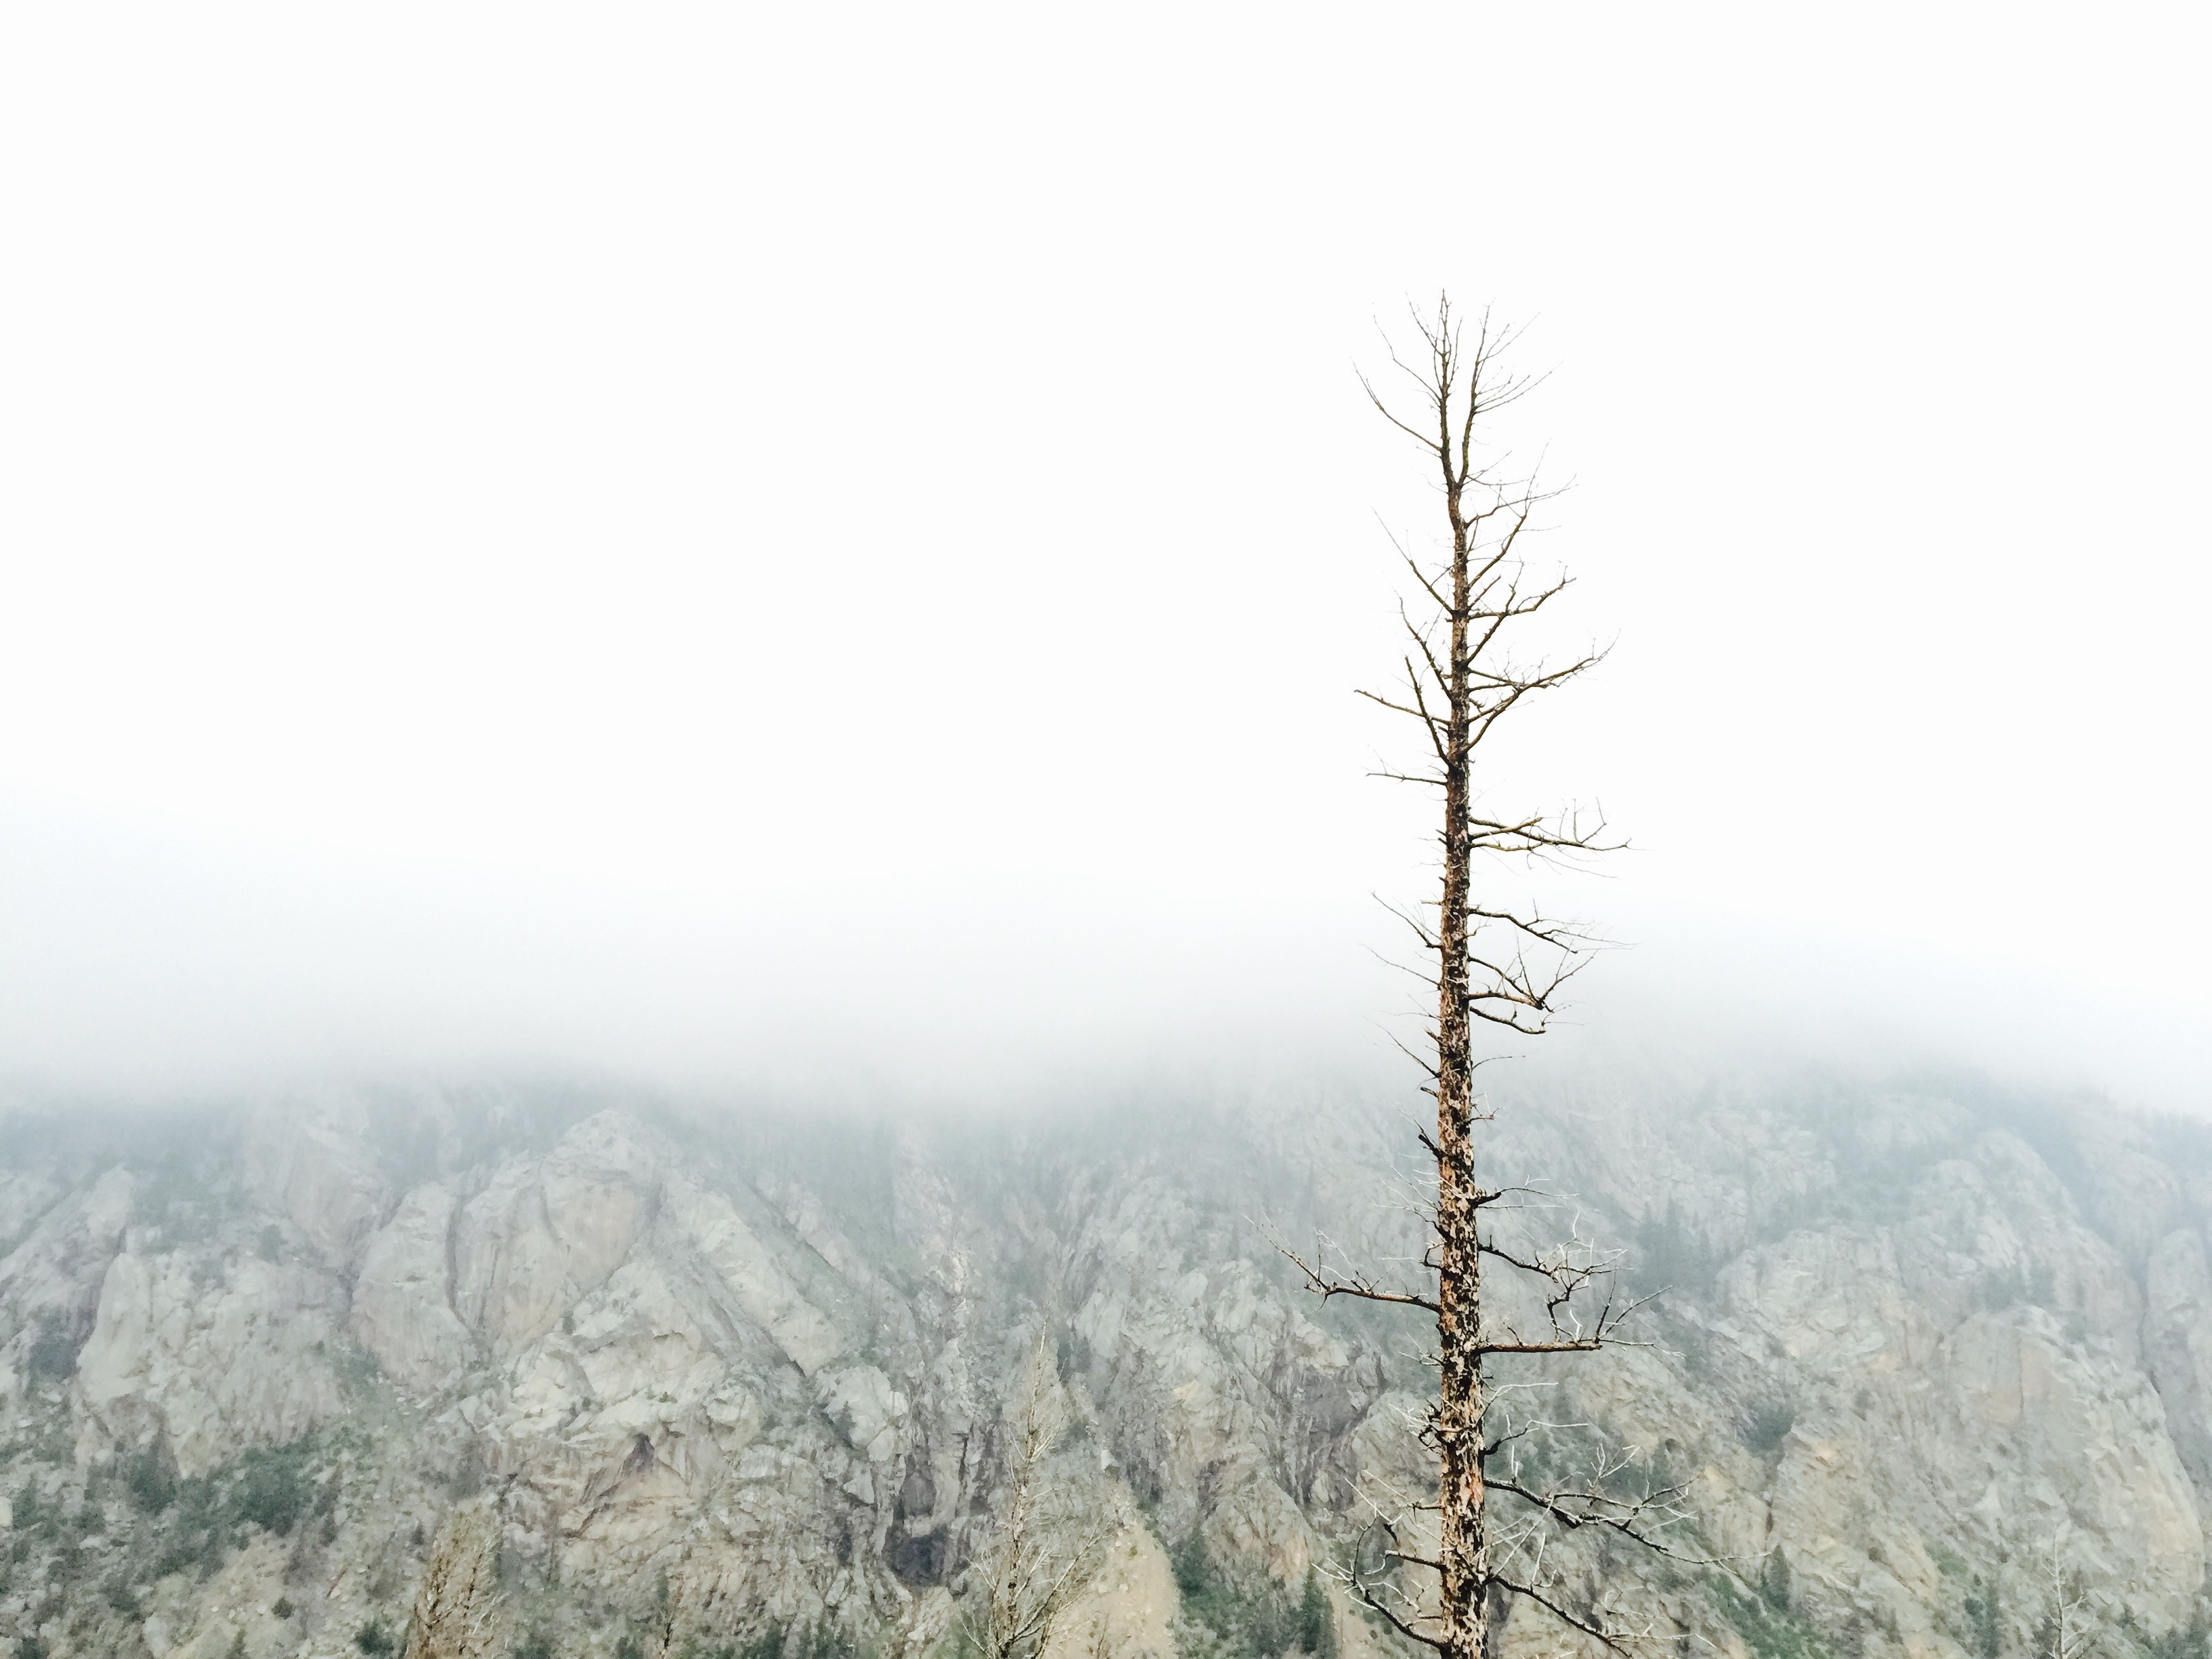
tree, forest, rock, branch, mountain, winter, plant, fog, rugged, fir, ridge, spruce, larch, atmospheric phenomenon, woody plant